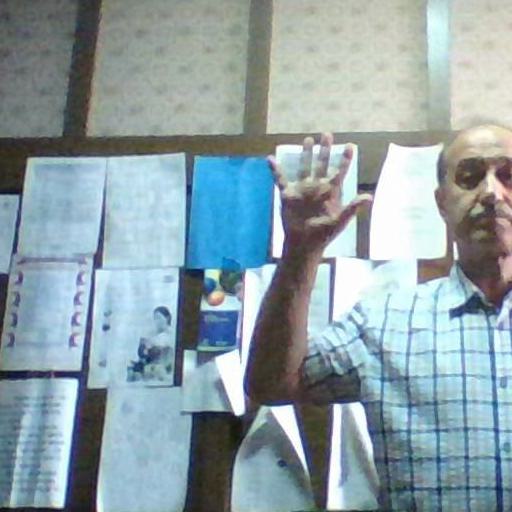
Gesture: palm